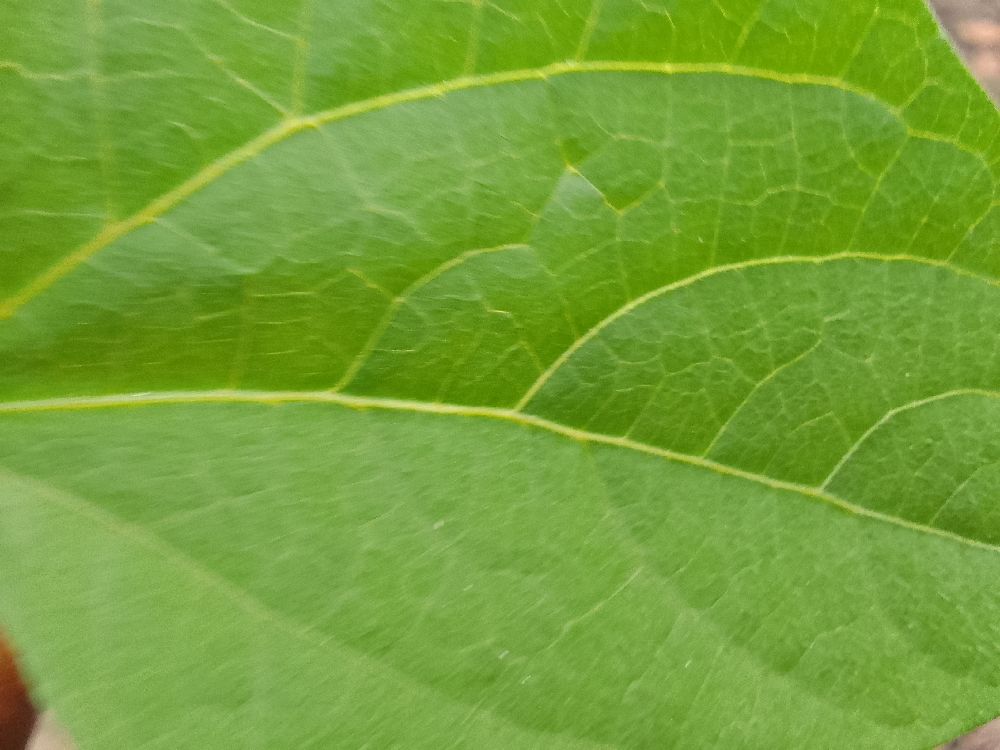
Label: healthy